Gemini Blood

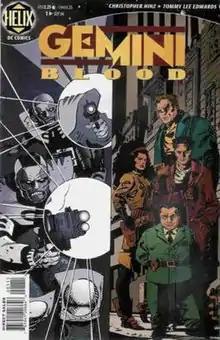
Cover to "Gemini Blood", art by Tommy Lee Edwards.

Gemini Blood is a nine-issue comic book series published by American company DC Comics under its Helix imprint. Dated from September 1996 to May 1997, the series was written by Christopher Hinz and illustrated by Tommy Lee Edwards. It was placed in the same universe as Hinz's "Paratwa Saga", featured in his trilogy of novels consisting of "Liege-Killer" (1987), "Ash Ock" (1989) and "The Paratwa" (1991). Set in the mid 21st century, the world of Gemini Blood was one of increasing global chaos. The plot of the comic followed a group of four adventurers as they attempted to combat the Paratwa, a race of genetically engineered assassins who share a psychic bond between two bodies.